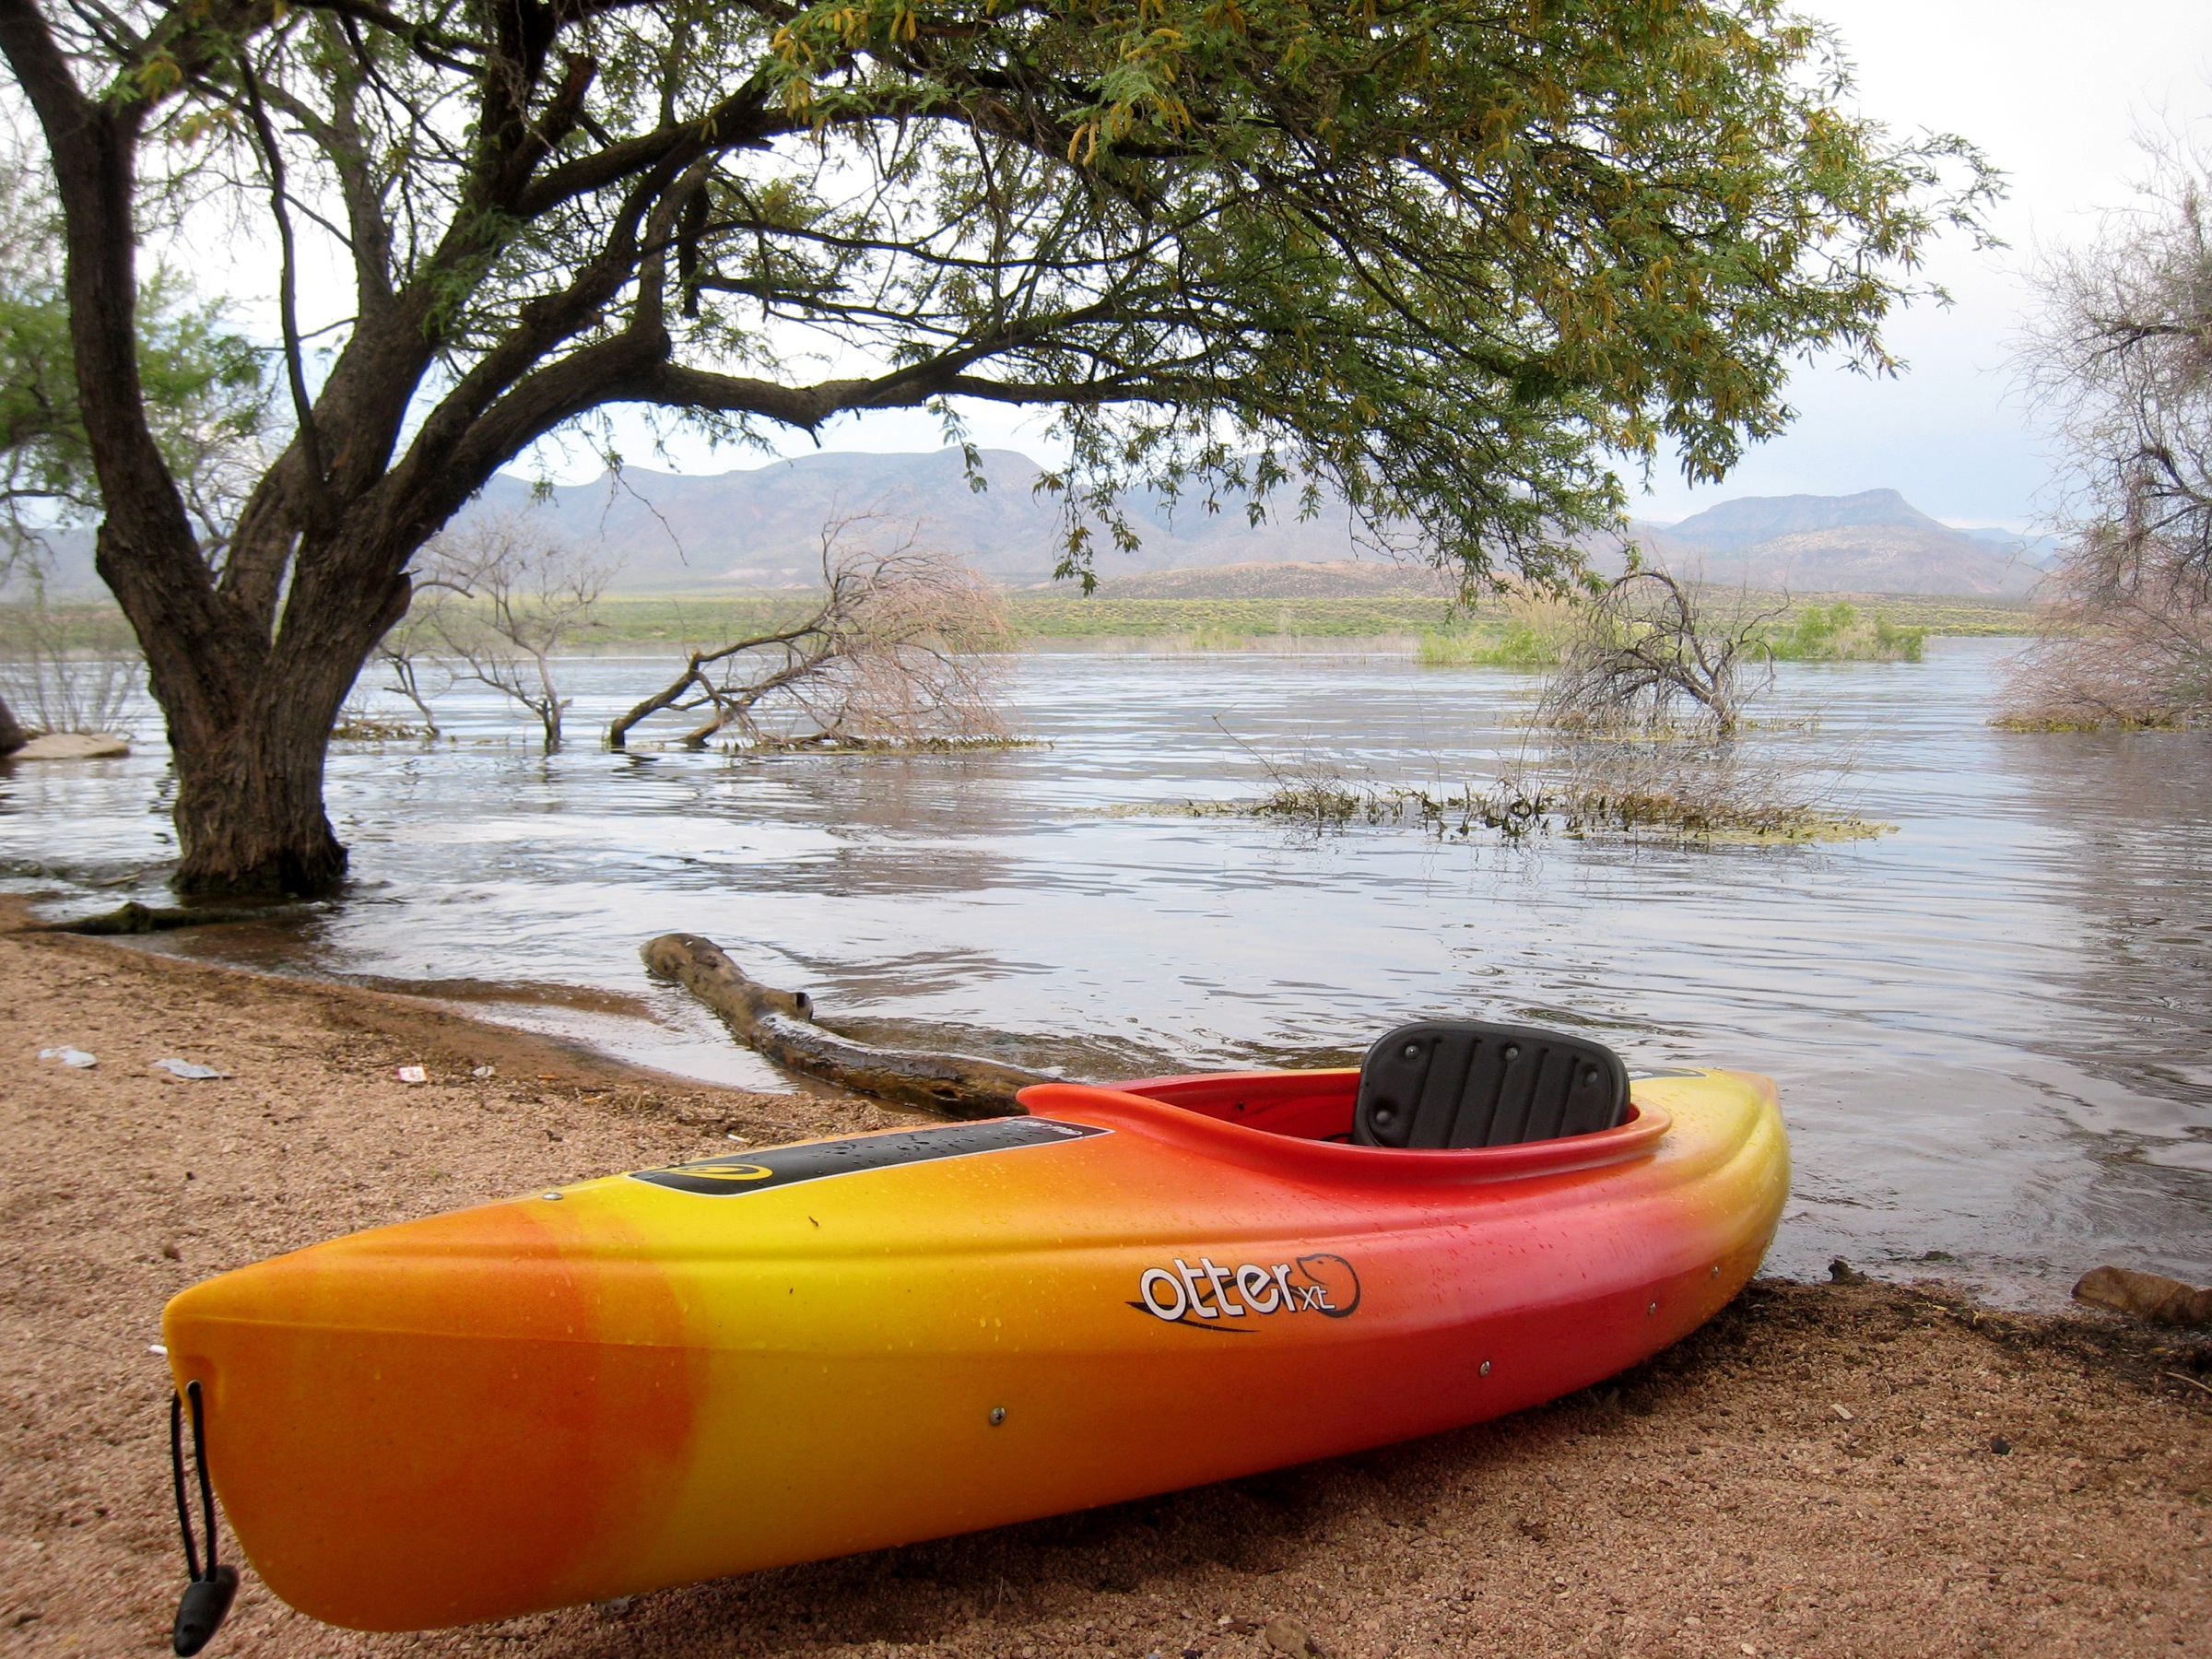
boat, canoe, paddle, vehicle, kayak, sports equipment, boating, kayaking, watercraft, watercraft rowing